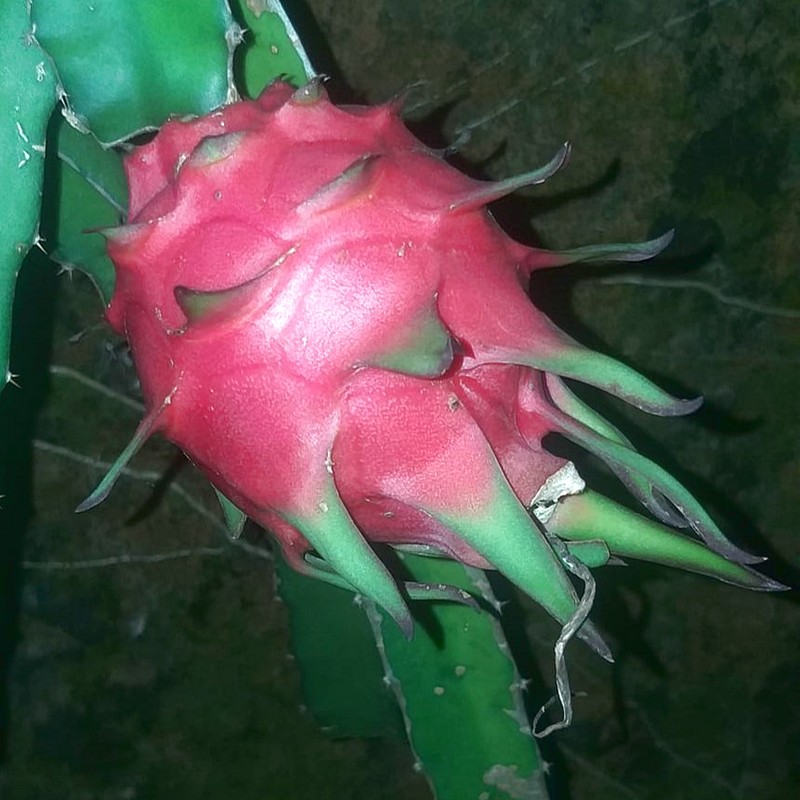
Label: Fresh Dragon Fruit